Andrzej Kościelecki

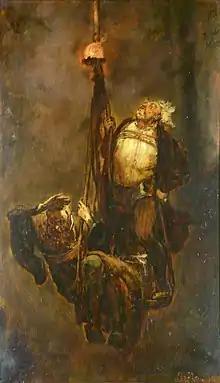
Descent of Andrzej Kościelecki and Seweryn Bethman to the Wieliczka mine during the fire. Painting by Jan Matejko.

Andrzej Jędrzej Kościelecki (b. 1455, d. 1515) was a Marshal of the household of Cardinal Fryderyk Jagiellończyk, starosta of Bydgoszcz from 1485, starosta of Świecie from 1487, Marshal of the Court from 1501, starosta of Spiš from 1507, Castellan of Wiślica and Biecz from 1508, Żupnik of Wieliczka–Bochnia from 1508, Podskarbi from 1509, starosta of Oświęcim from 1509, starosta of Inowrocław from 1510, starosta of Nowy Sącz from 1512, starosta of Zator from 1513, Castellan of Wojnicz from 1513, Gran Steward and the burgrave of Kraków. He was born in Kościelec.